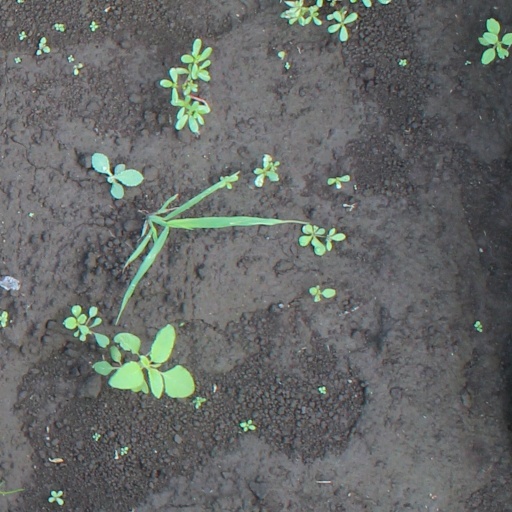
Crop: soybean